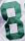
Number: 8